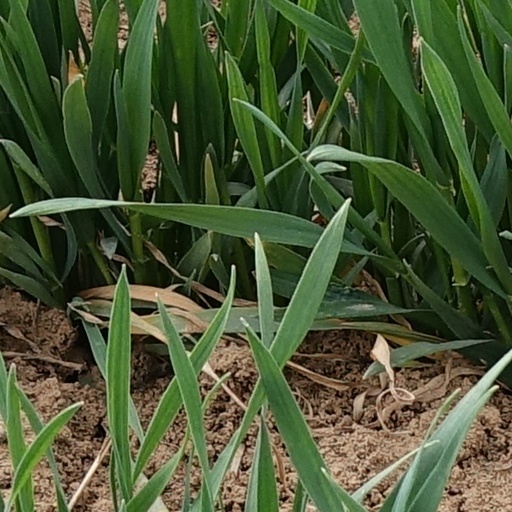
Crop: wheat